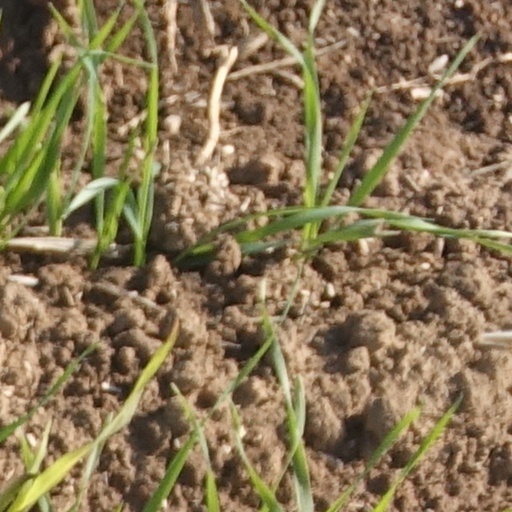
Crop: wheat